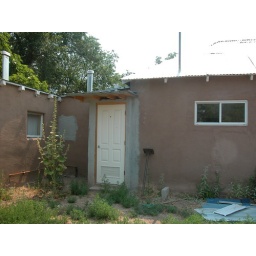
Joe put in an outdoor closet where the other door used to be. We'll put the hot water heater in there.